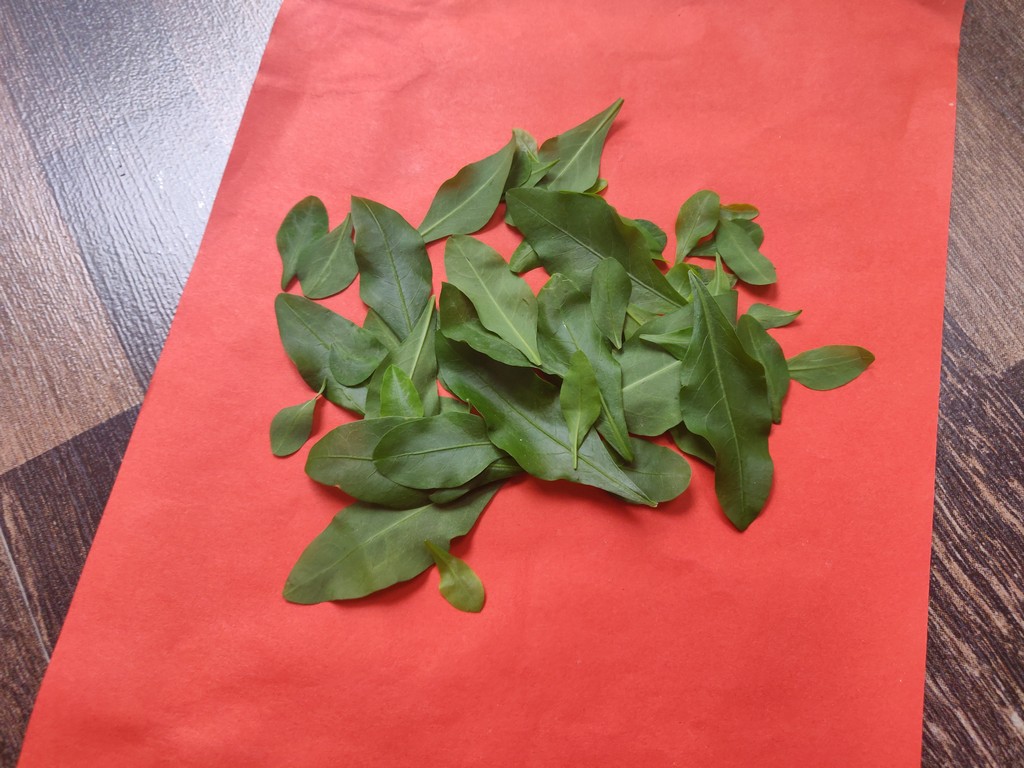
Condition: Healthy
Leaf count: multiple
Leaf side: unknown